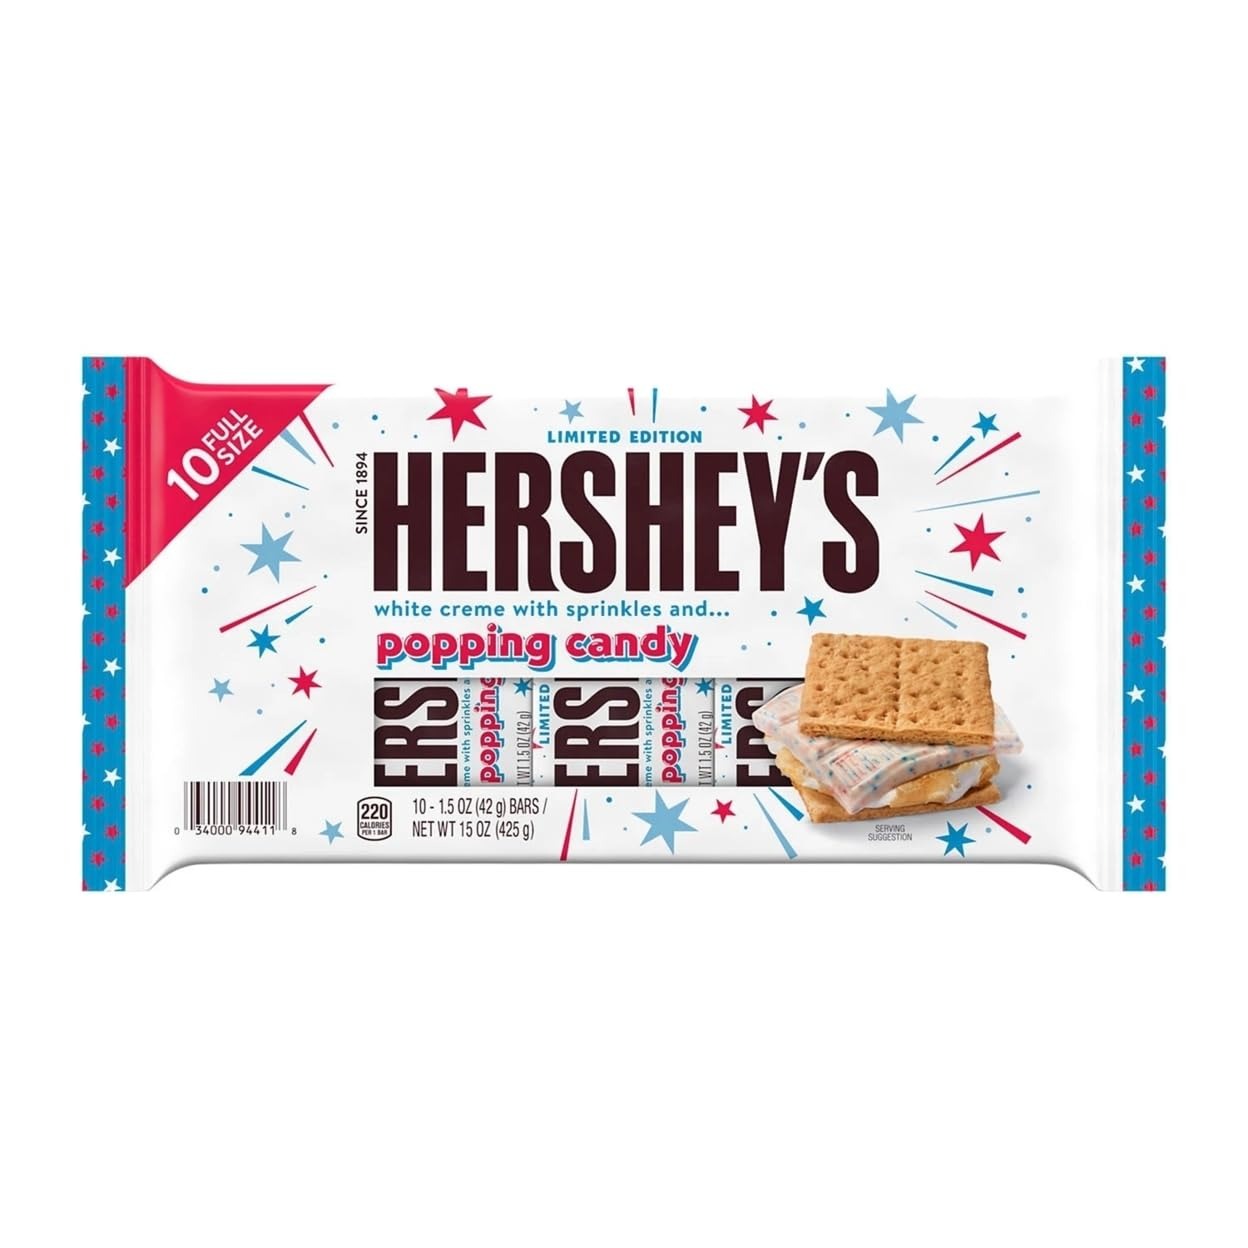
Item Name: HERSHEY'S White Creme with Sprinkles And Popping Candy Standard Bar (1.5 oz., 10 pk.)
Bullet Point 1: Smooth and creamy white creme with a delightful crunch from the sprinkles and popping candy inside
Bullet Point 2: A white creme bar with sprinkles and popping candy for a fun and festive touch, with HERSHEY'S trademark quality
Bullet Point 3: Celebrate any day with this classic HERSHEY'S candy bar that makes a thoughtful gift during birthdays, anniversaries, and graduations
Bullet Point 4: Add some sweet fun to your favorite recipes or enjoy as is for a quick treat
Value: 15.0
Unit: Ounce

Price: 7.445